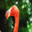
Label: bird